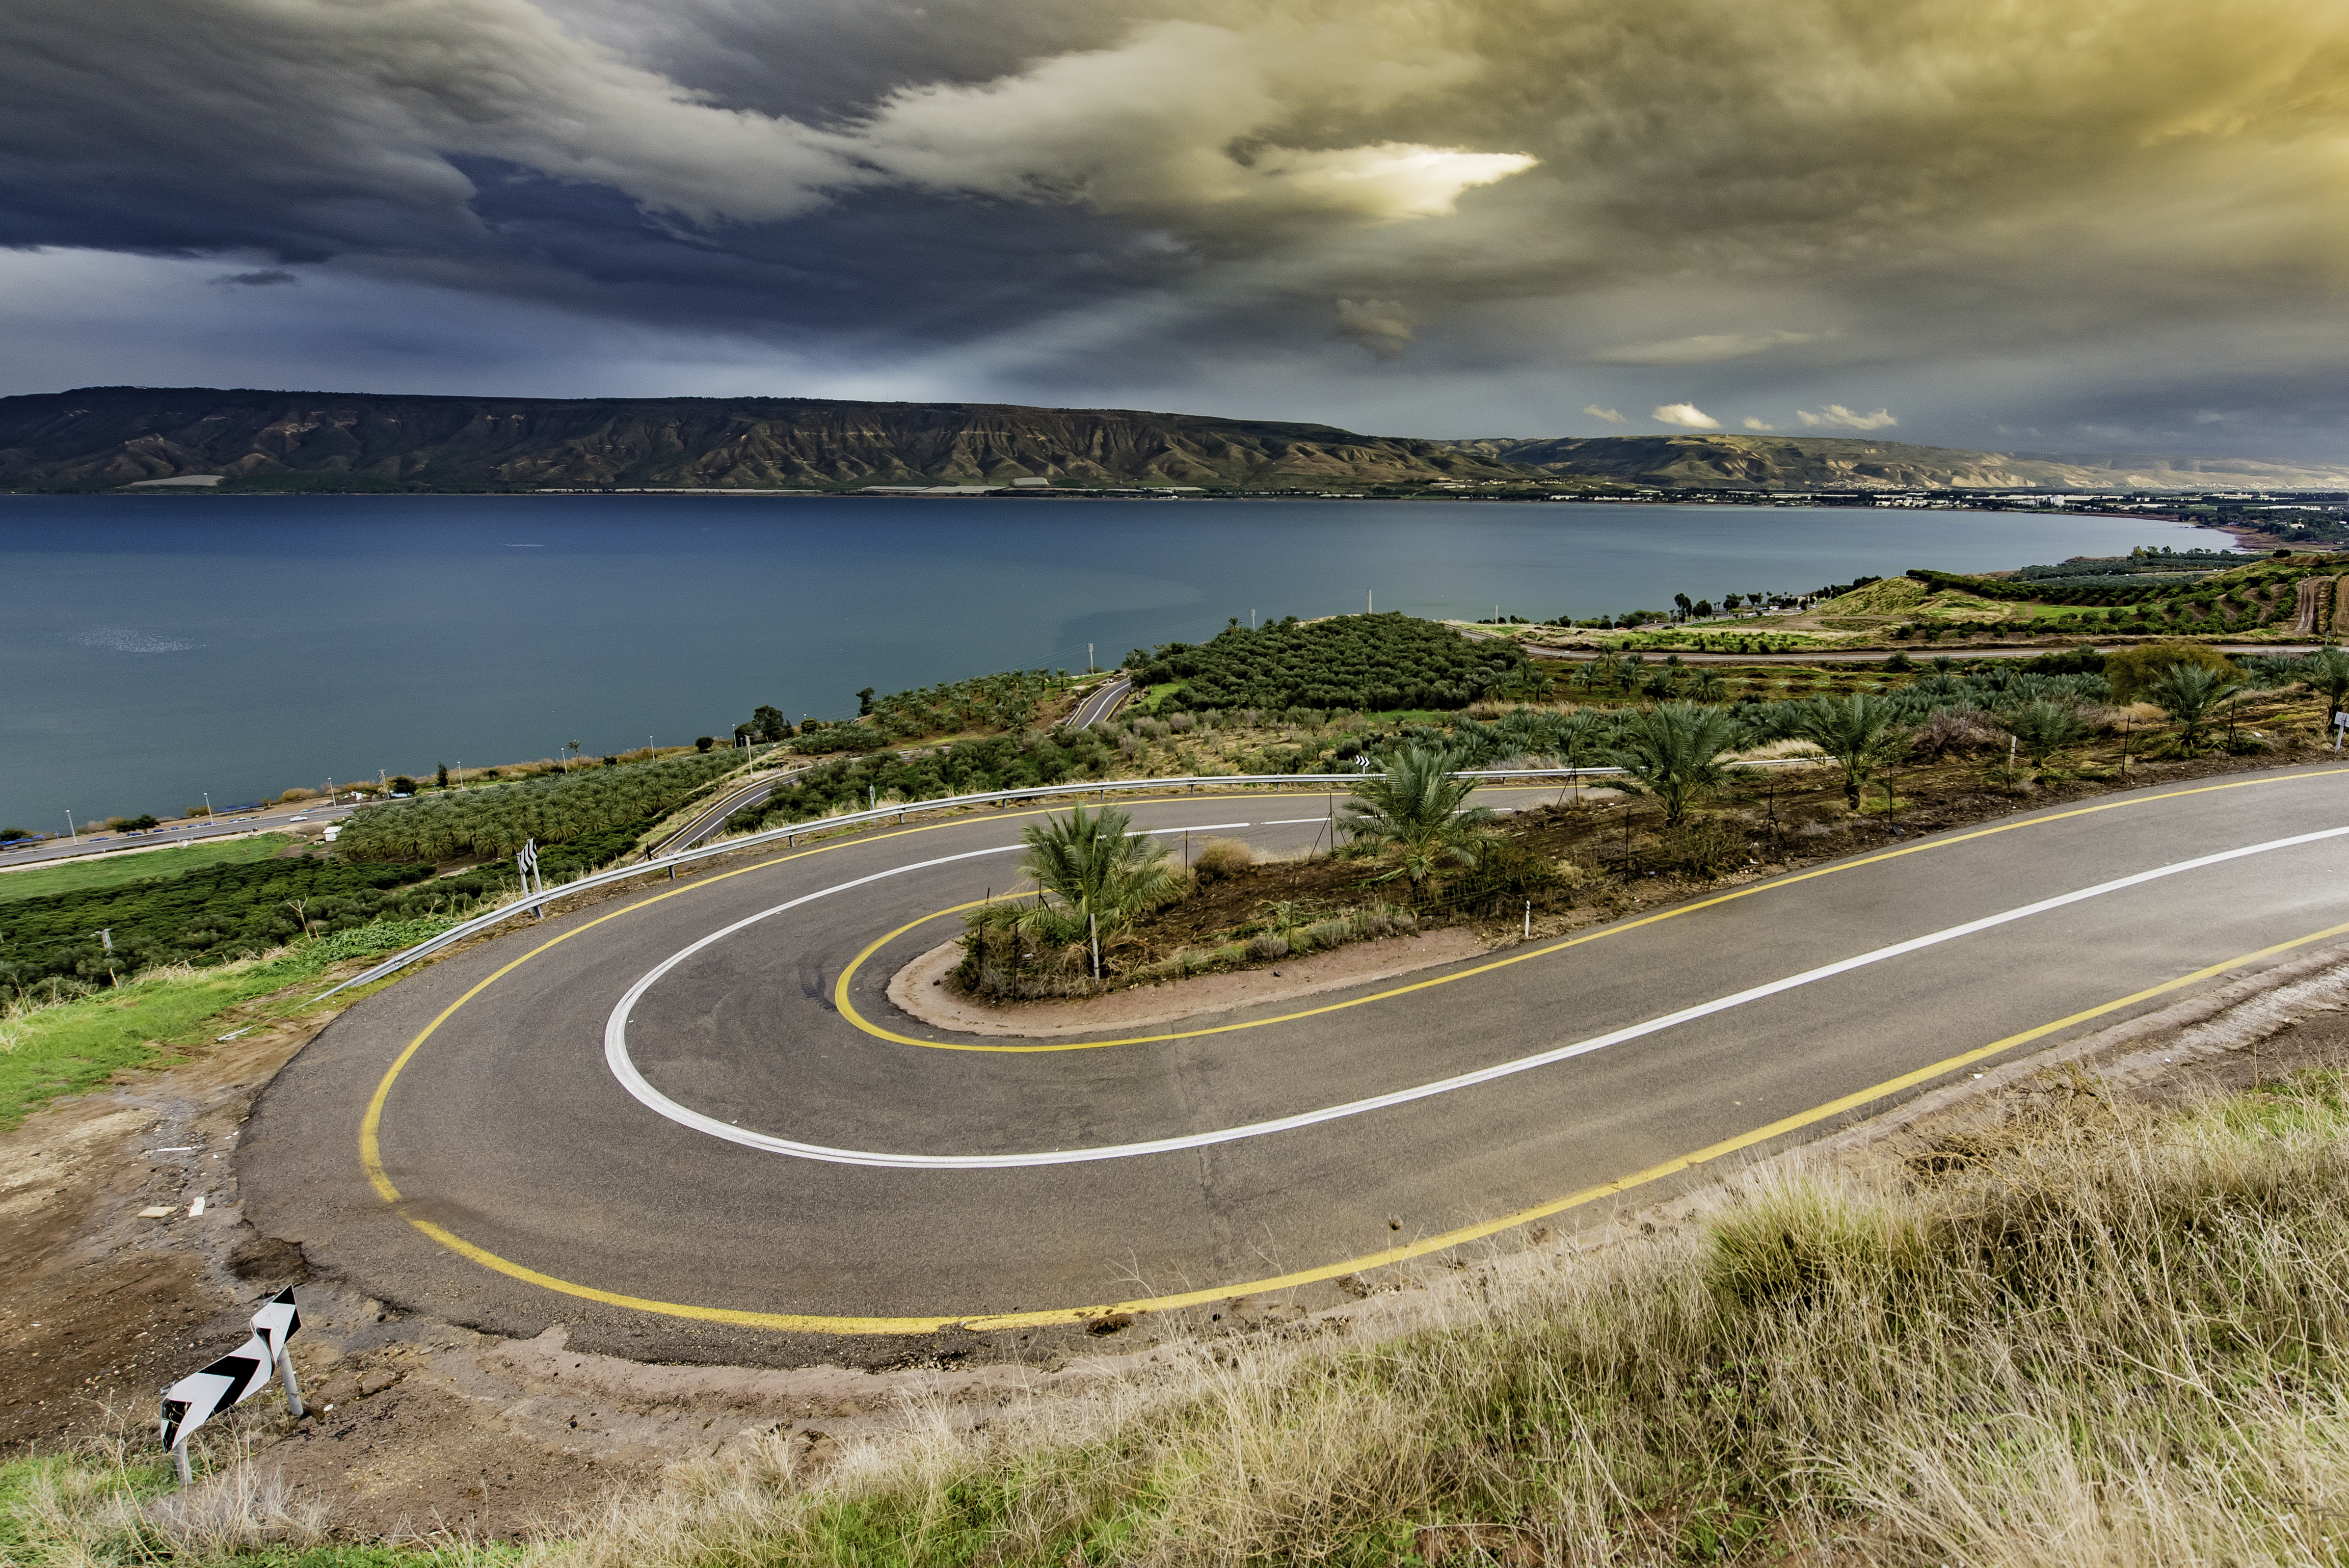
beach, landscape, sea, coast, water, grass, ocean, horizon, cloud, road, countryside, hill, shore, lake, highway, asphalt, travel, bay, reservoir, seashore, terrain, outdoors, infrastructure, loch, rural area, aerial photography